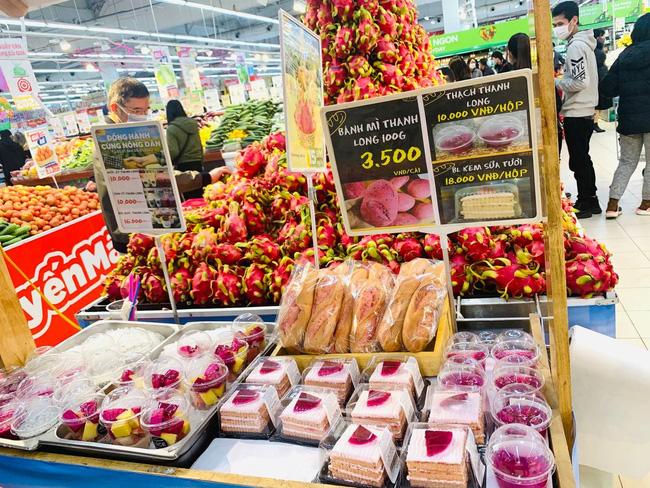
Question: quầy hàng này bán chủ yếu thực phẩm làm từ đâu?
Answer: thanh long